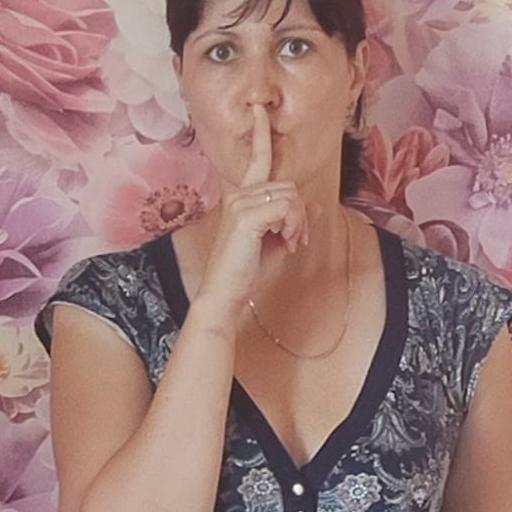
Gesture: mute